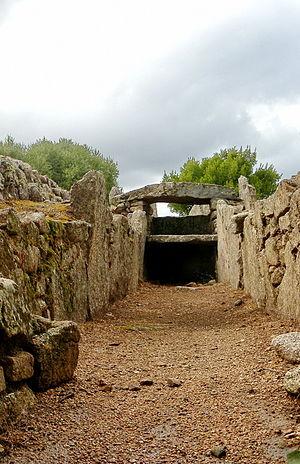
domus de janas d'Arzachena-Li Lolghi